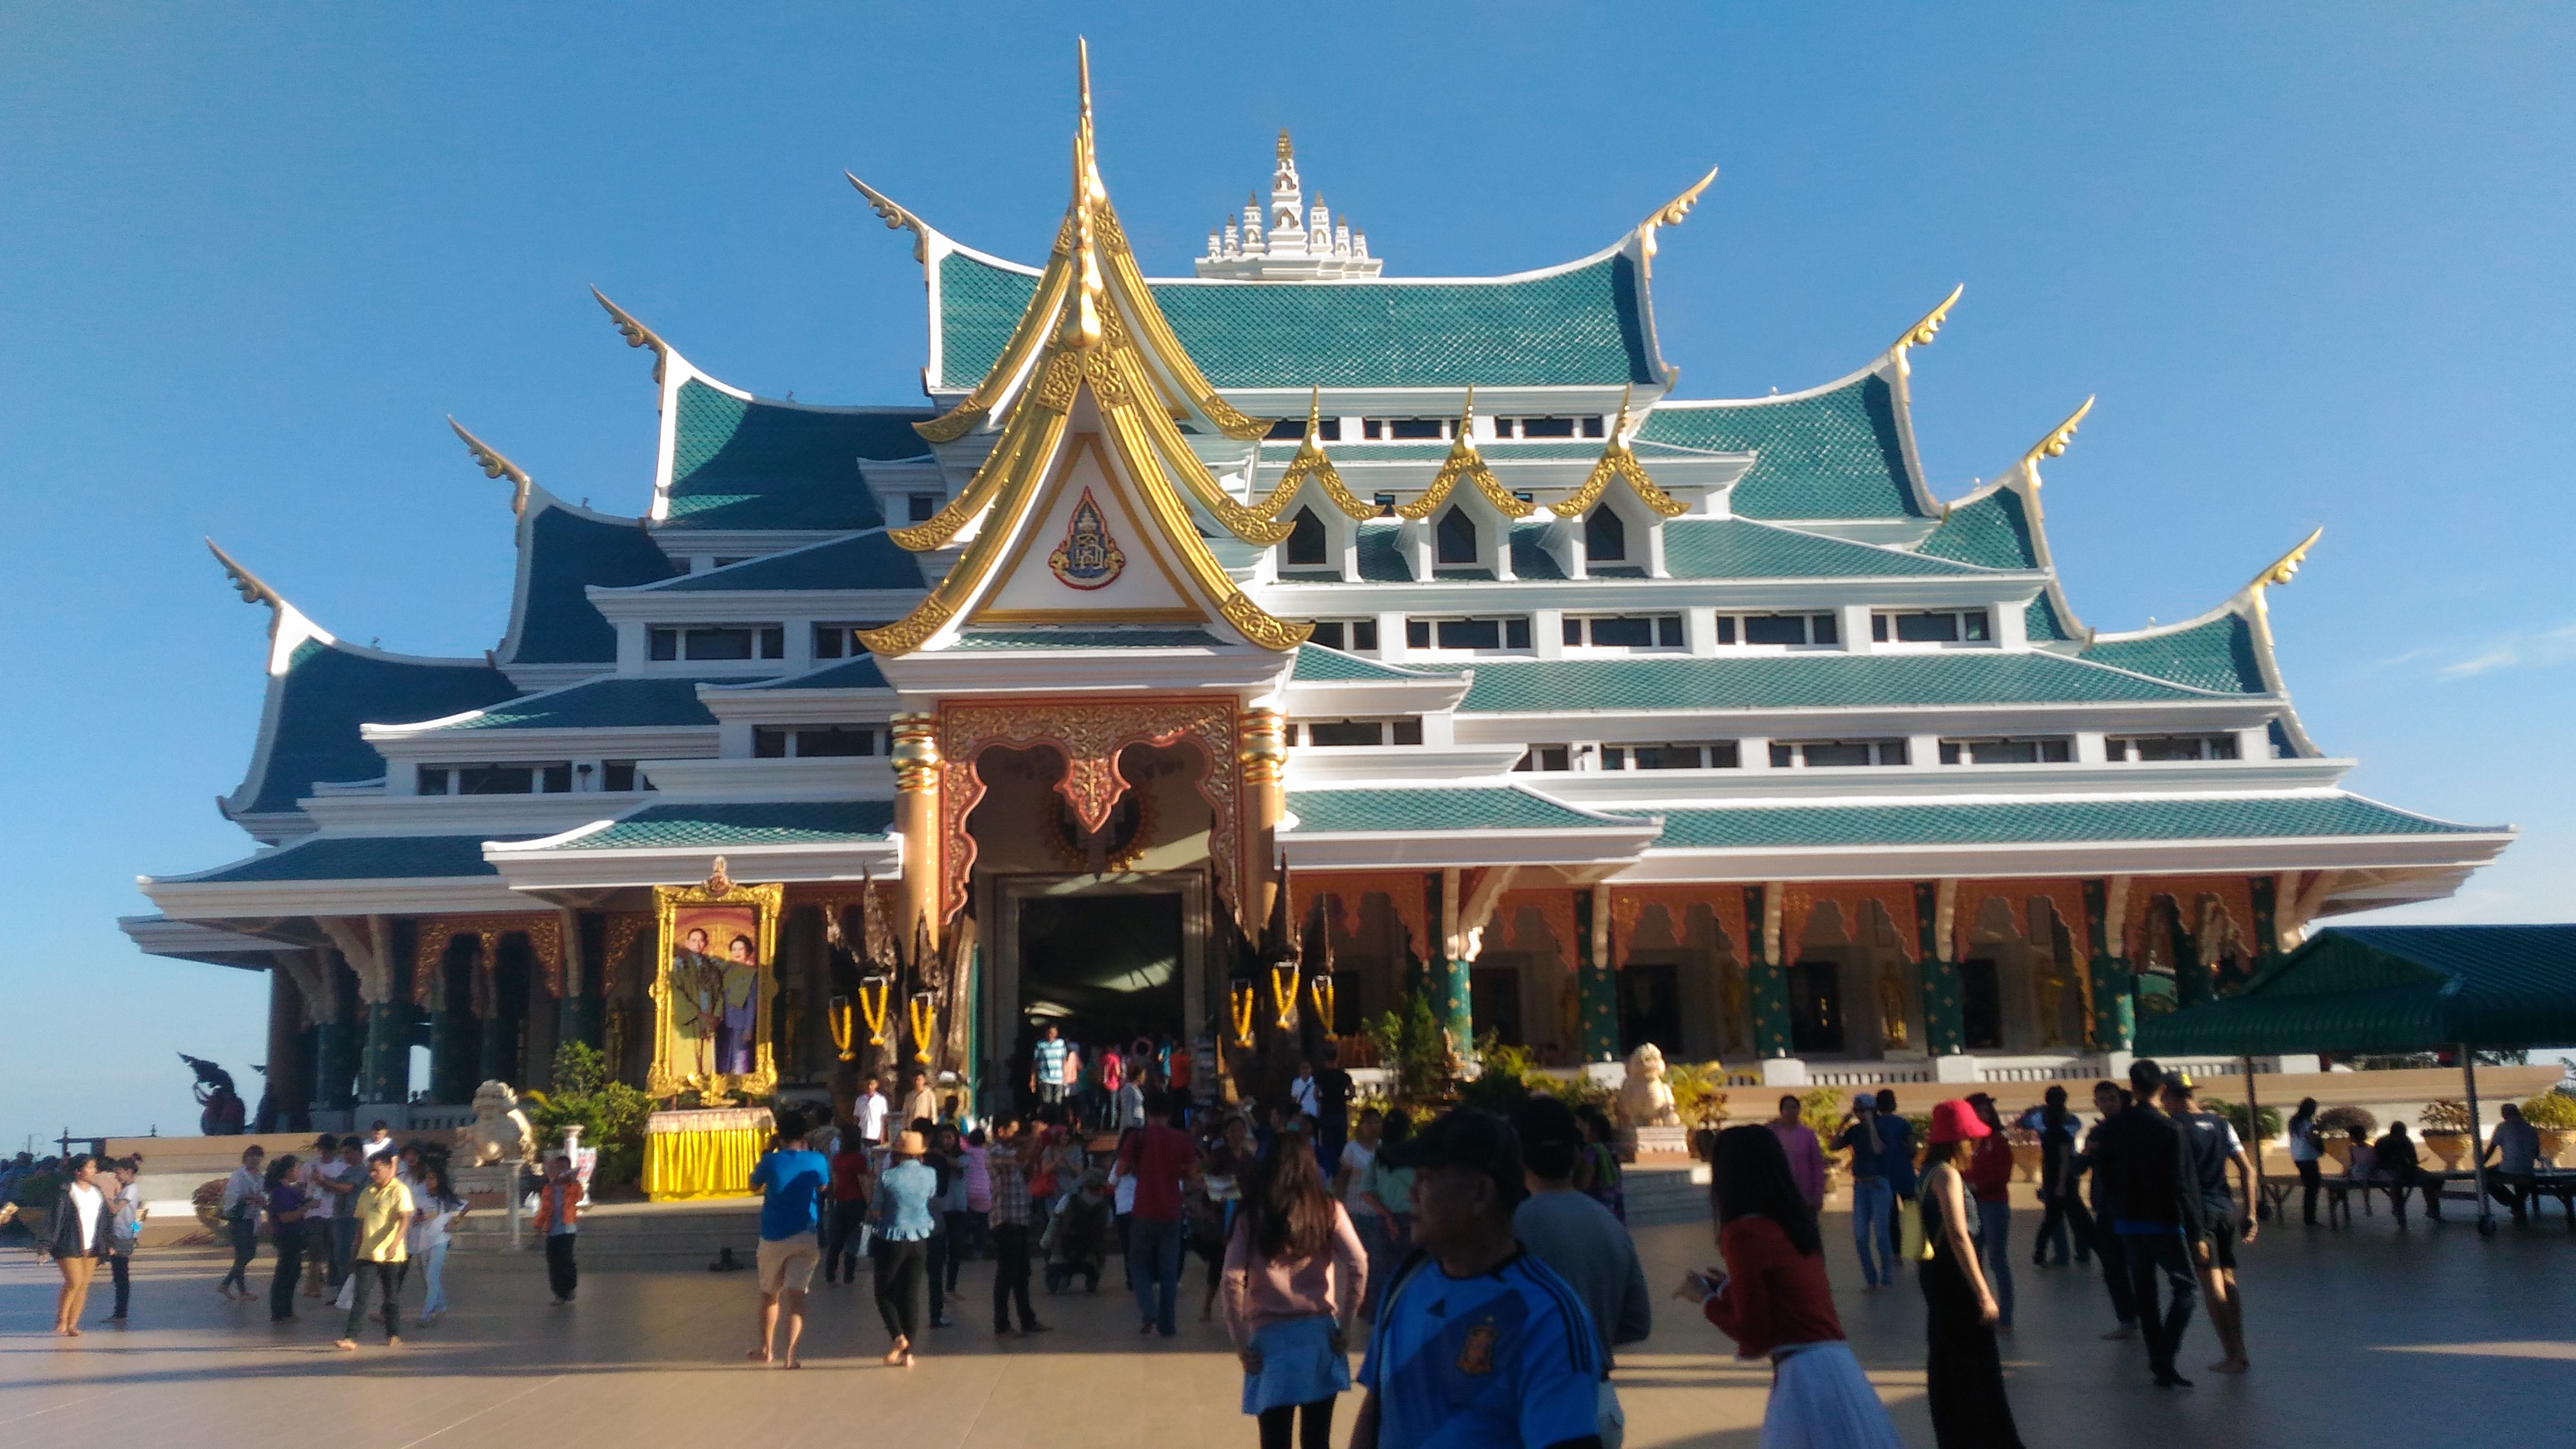
Udorn, chinese architecture, temple, japanese architecture, shrine, place of worship, building, architecture, shinto shrine, tourism, leisure, wat, pagoda, travel, tourist attraction, monastery